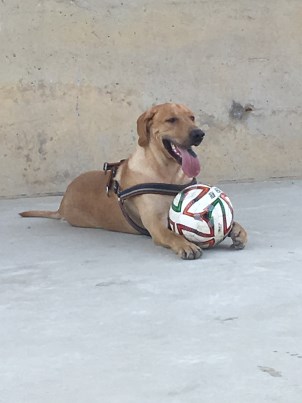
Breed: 3580-n000122-Labrador_retriever